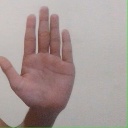
अक्षर: ध